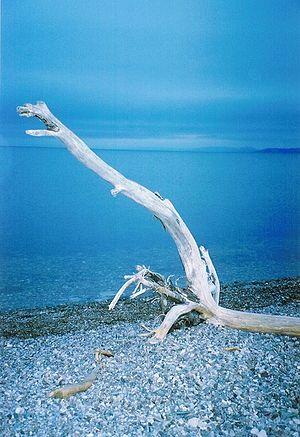
Lac Bras d'Or en Île du Cap-Breton, Nova Scotia, Canada Русский: Озеро Бра д'Ор. Oстров Кейп-Бретон, Новая Шотландия, Канада